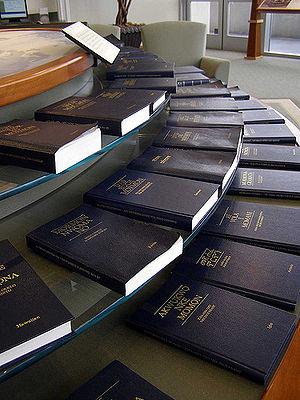
Traductions du Livre de Mormon
Le Livre de Mormon, sous-titré Un autre témoignage de Jésus-Christ, est l'un des ouvrages canoniques de l'Église de Jésus-Christ des saints des derniers jours, ainsi que d'autres mouvements issus du mormonisme. Il tire son nom de Mormon, l'un des derniers personnages du Livre de Mormon, qui, selon le document, aurait vécu de 311 à 385 apr. J.-C. sur le continent américain.